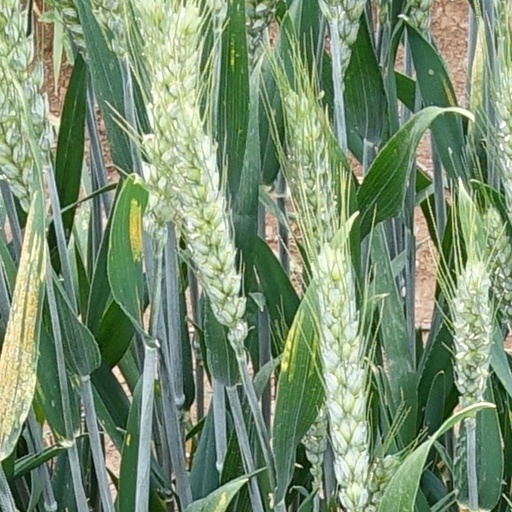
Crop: wheat